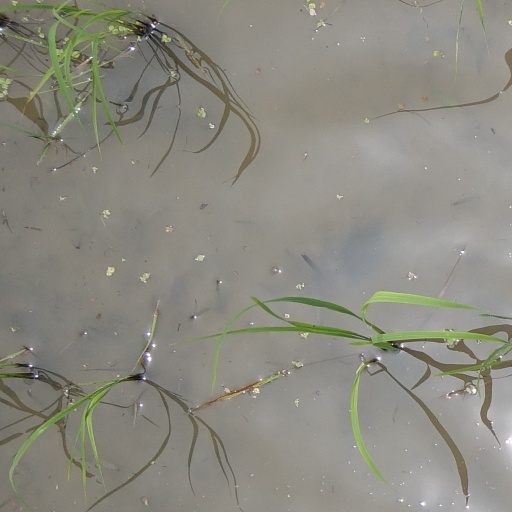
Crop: rice